Politics of Georgia (country)

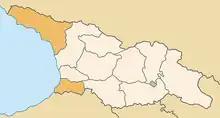
Map of Georgia highlighting its two autonomous republics

The Government of Georgia serves as the executive branch of Georgia's state institutions. It is headed by a Prime Minister, who is appointed by the Parliamentary Majority and confirmed in a vote of Parliament, and includes 10 ministries and one state ministry, as well as several executive agencies, commonly known as "Services" that are responsible directly to the Government (such as the Georgian Intelligence Service, the State Security Service, the State Data Protection Service, and the Special State Protection Service). Though Georgia is a parliamentary republic, its executive branch holds considerably large powers, including that of sponsoring legislation, issuing executive decrees, and holding exclusive powers to draft budgets.